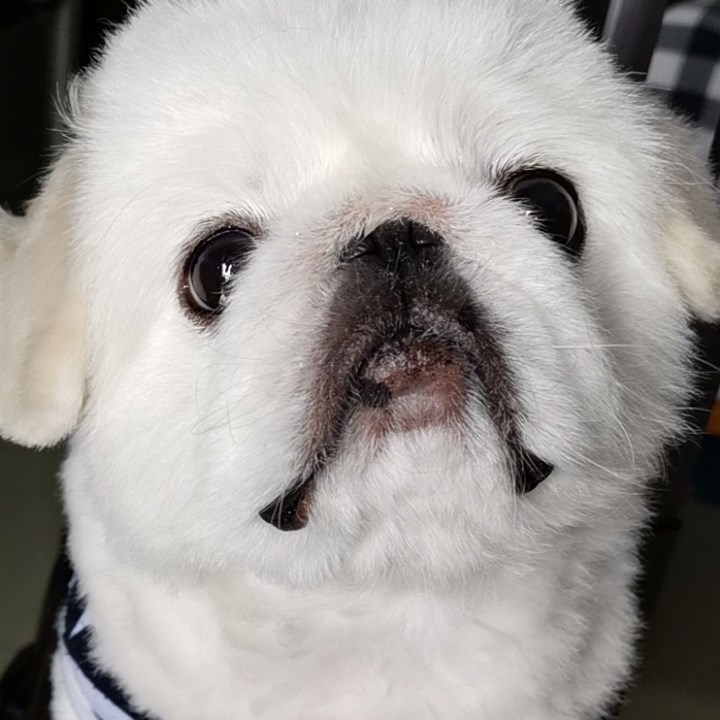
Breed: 480-n000125-Pekinese